E. O. Wilson

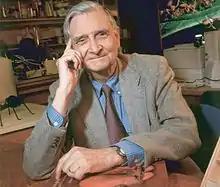
Wilson in 2003

From 1956 until 1996, Wilson was part of the faculty of Harvard. He began as an ant taxonomist and worked on understanding their microevolution, specifically how they developed into new species by escaping environmental disadvantages and moving into new habitats. He developed a theory of the "taxon cycle".